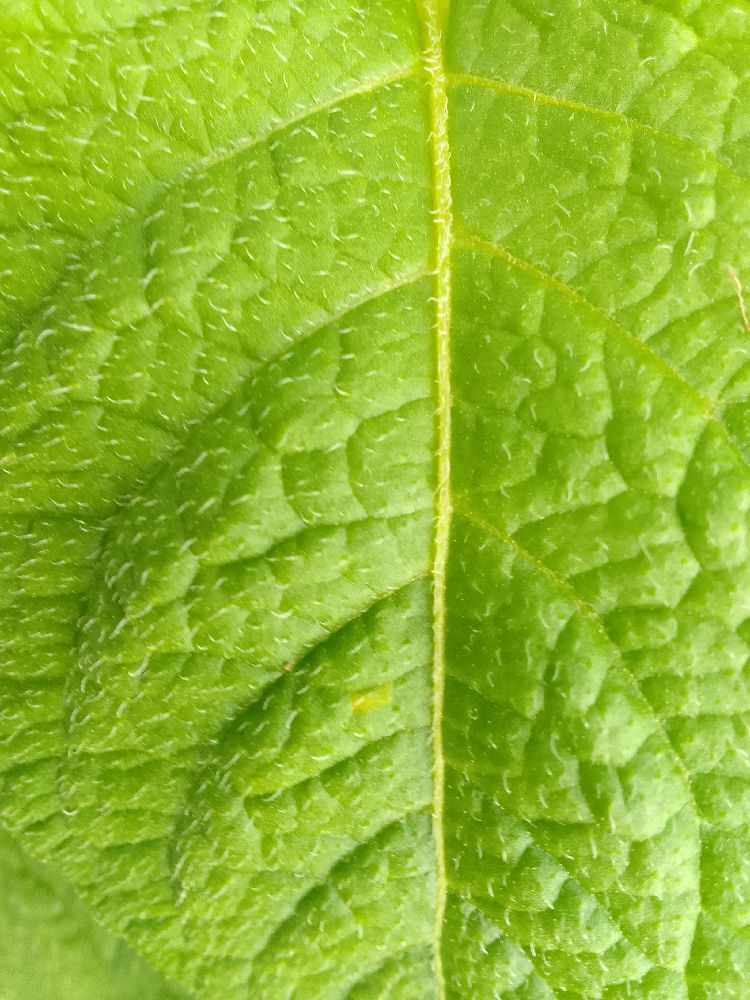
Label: Healthy